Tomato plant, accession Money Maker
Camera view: bottom (45 deg); turntable rotation: 120 degrees
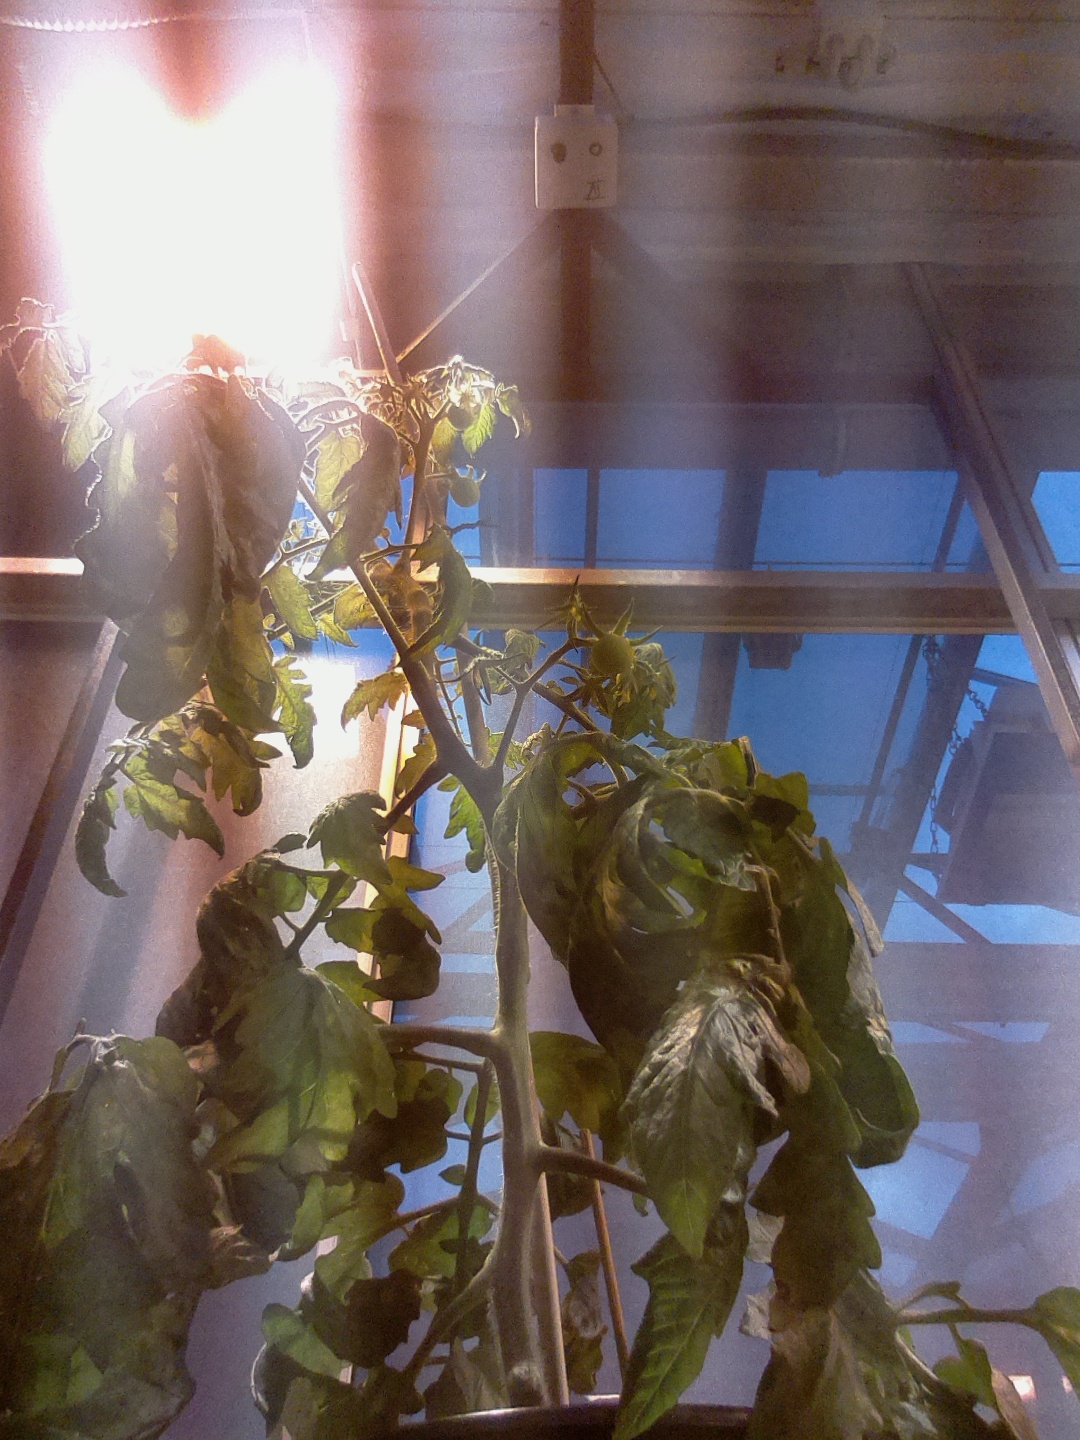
BBCH growth stage 72: 20%-30% of final fruit size